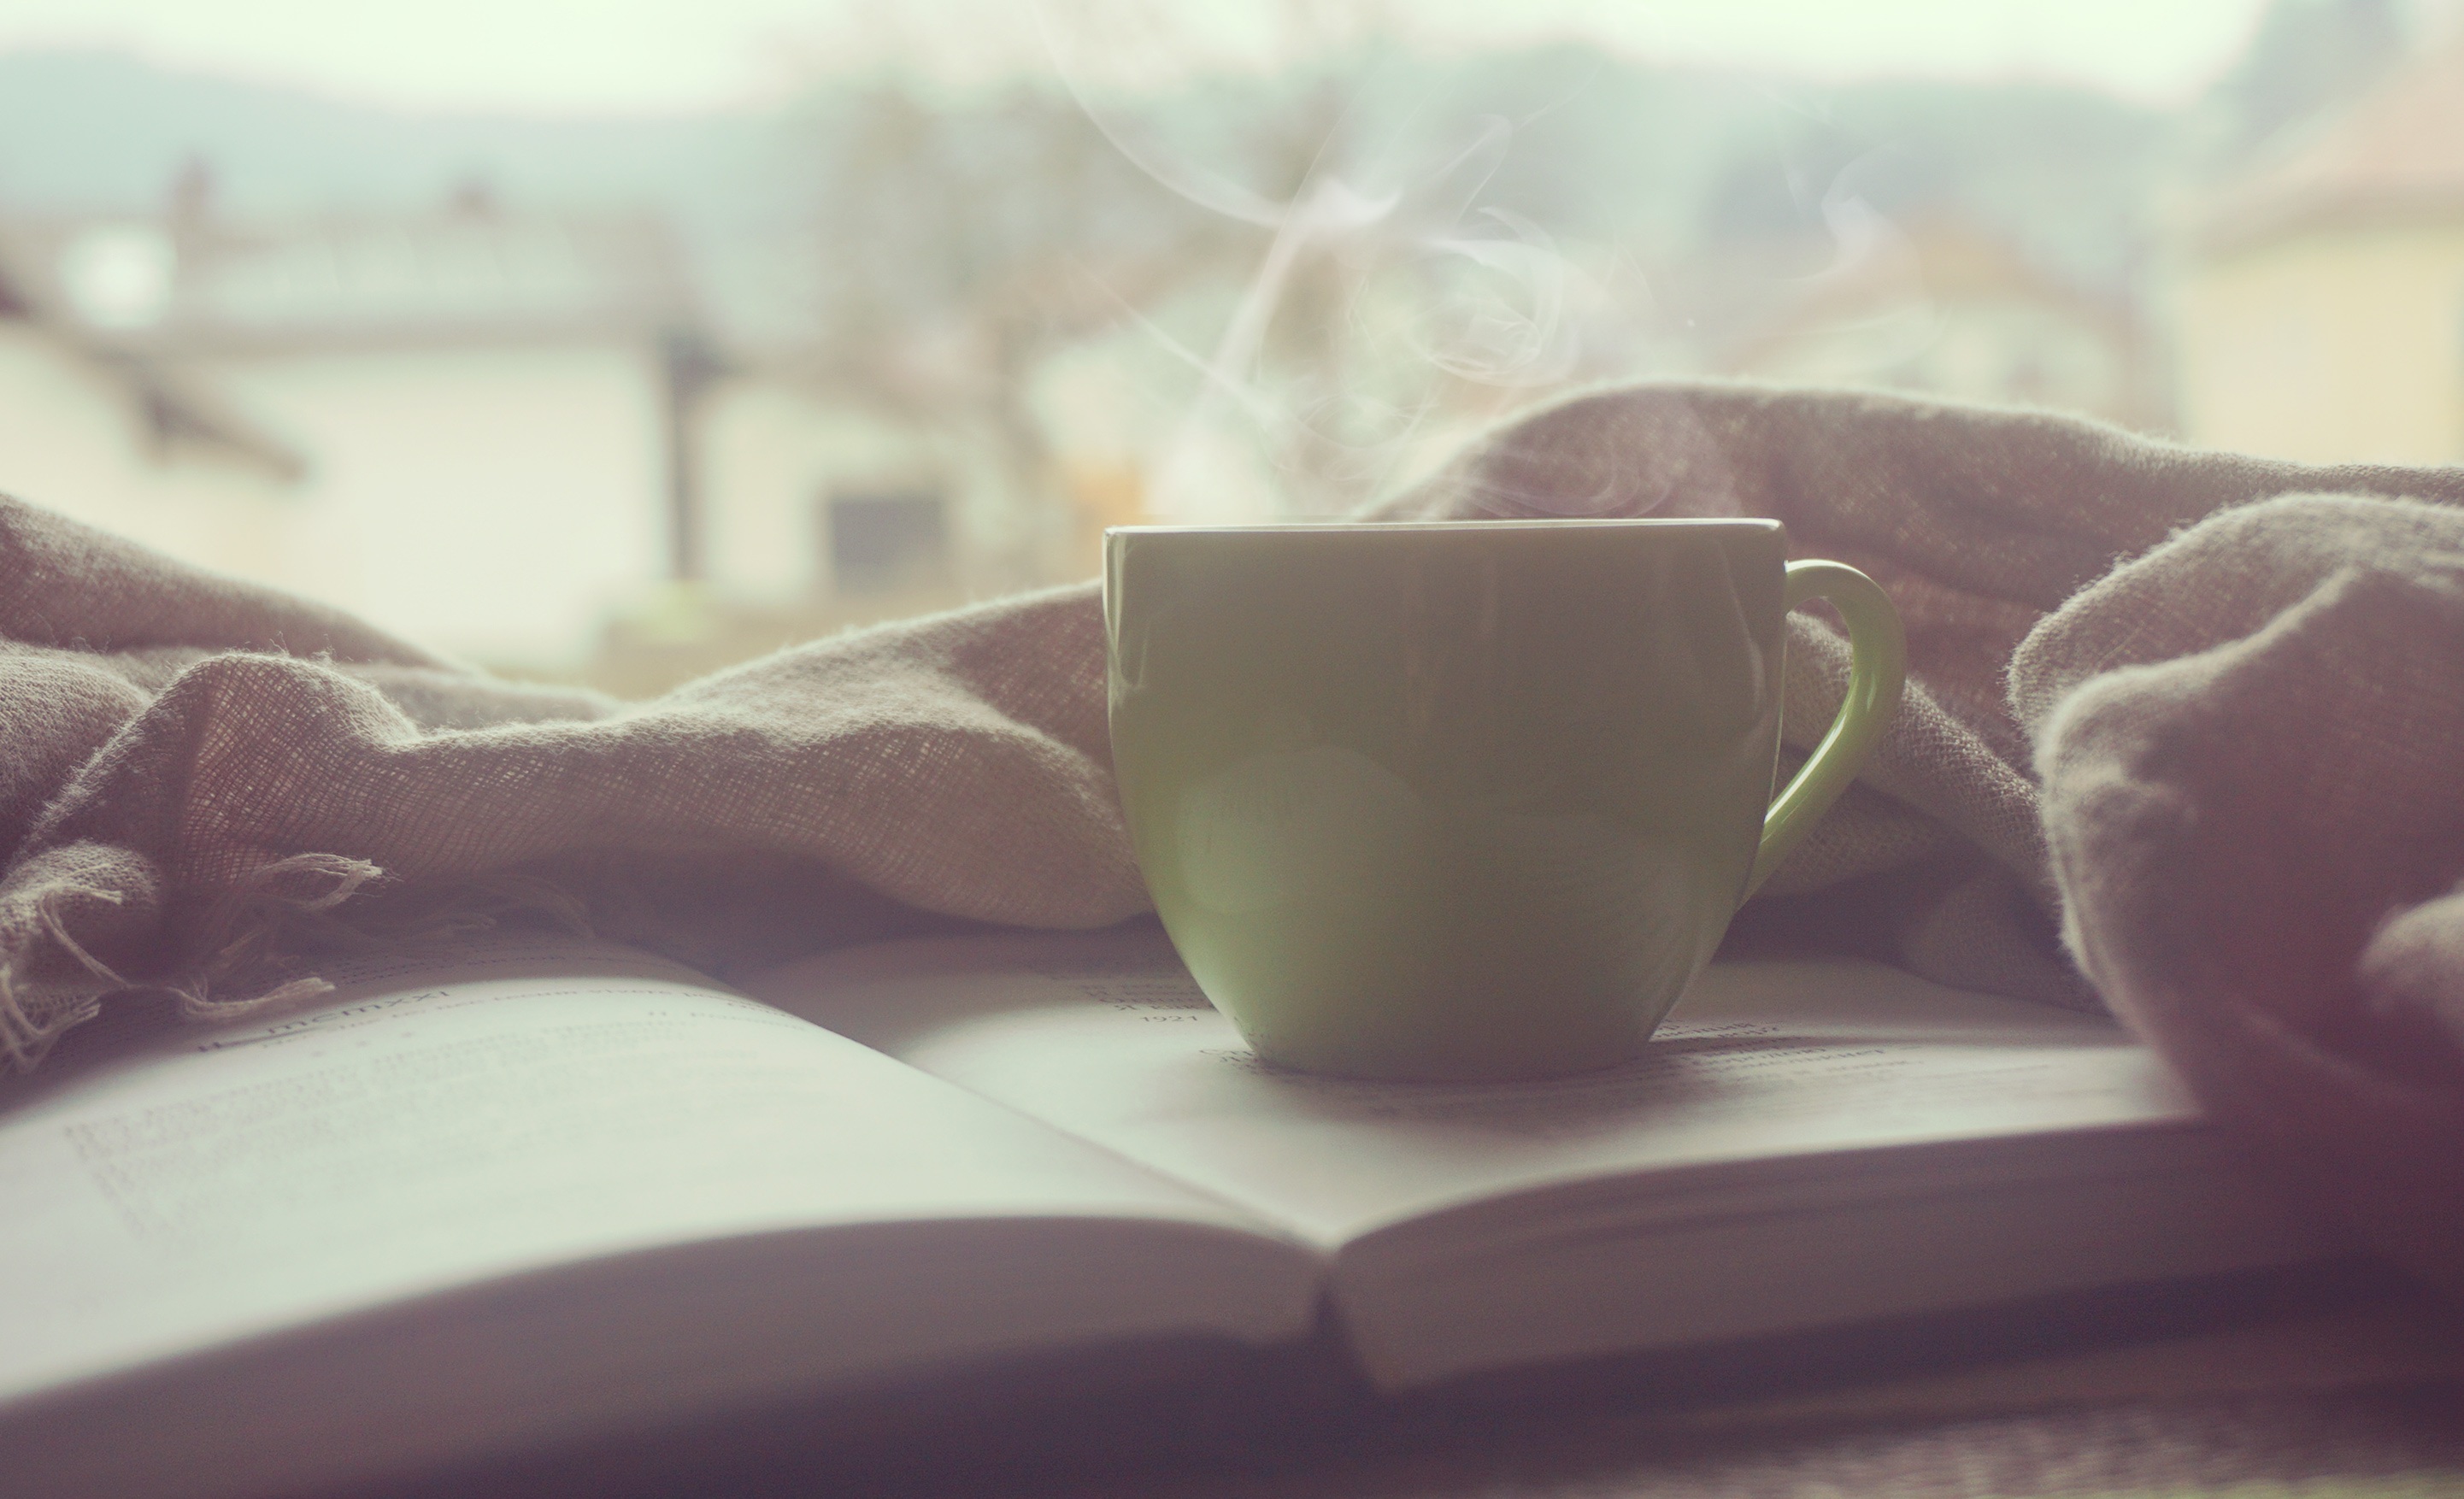
notebook, work, hand, table, creative, coffee, white, photography, countryside, morning, leaf, flower, petal, window, notepad, cup, love, orange, green, color, workspace, office, professional, lifestyle, breakfast, lighting, coffee table, close up, cup of coffee, background, wooden, photograph, skin, freelancer, shape, emotion, workplace, macro photography, creative office